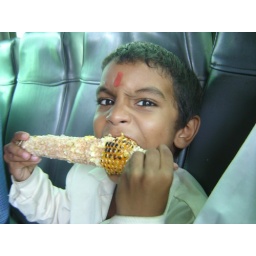
It's raining outside. What's more cosy than a nice hot 'bhutta'. This boy was sitting beside me in a bus.